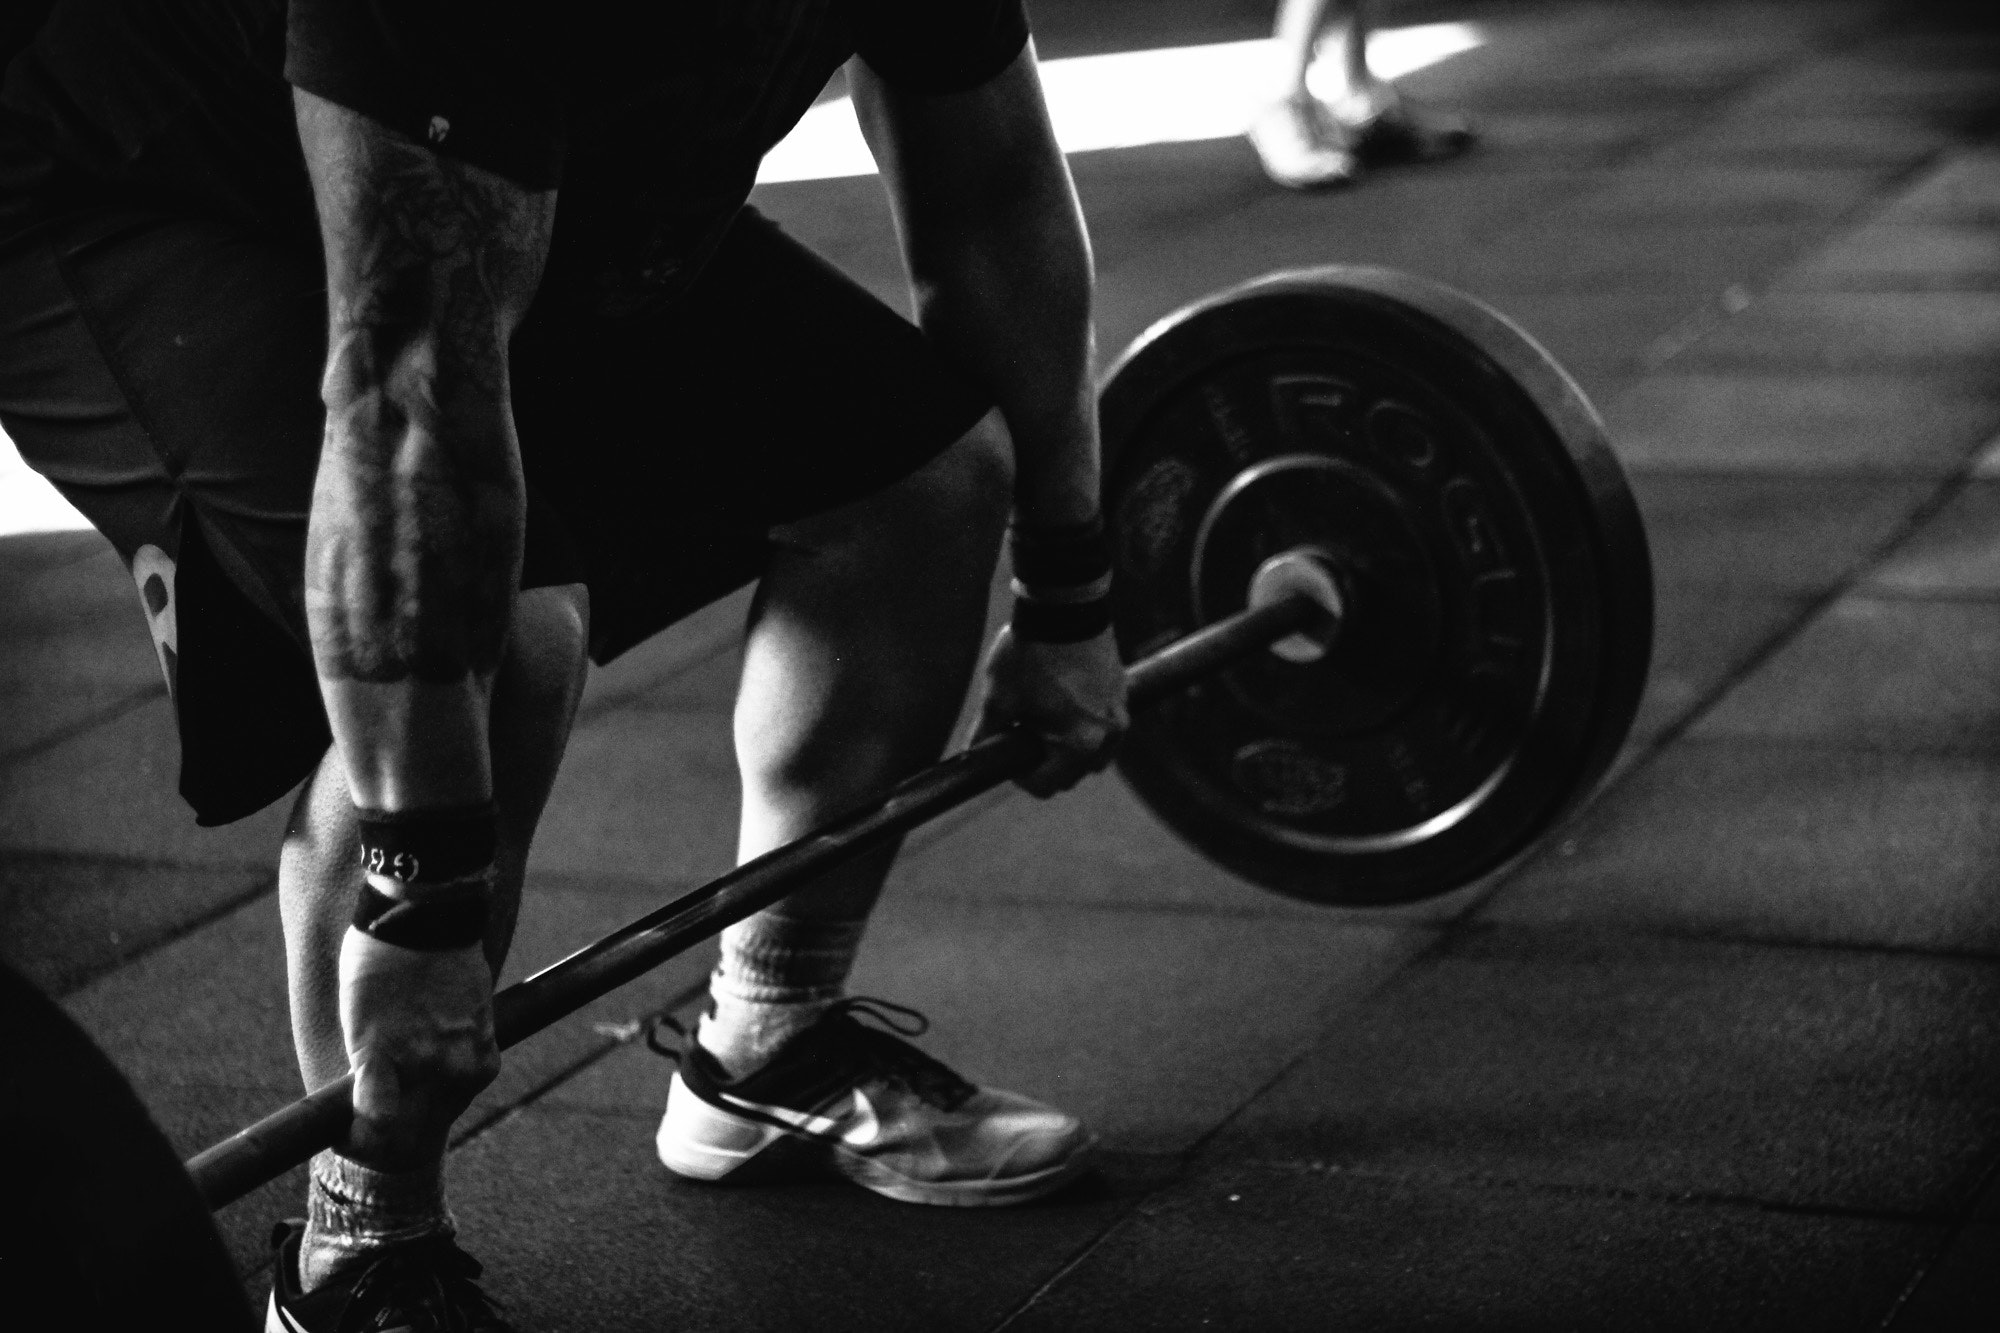
weightlifting, deadlift, weight training, barbell, physical fitness, bodybuilding, powerlifting, strength training, human leg, weights, weightlifter, leg, Strength athletics, exercise equipment, bodypump, standing, arm, muscle, exercise, crossfit, human body, individual sports, sports training, monochrome, photography, biceps curl, black and white, sports, sports equipment, gym